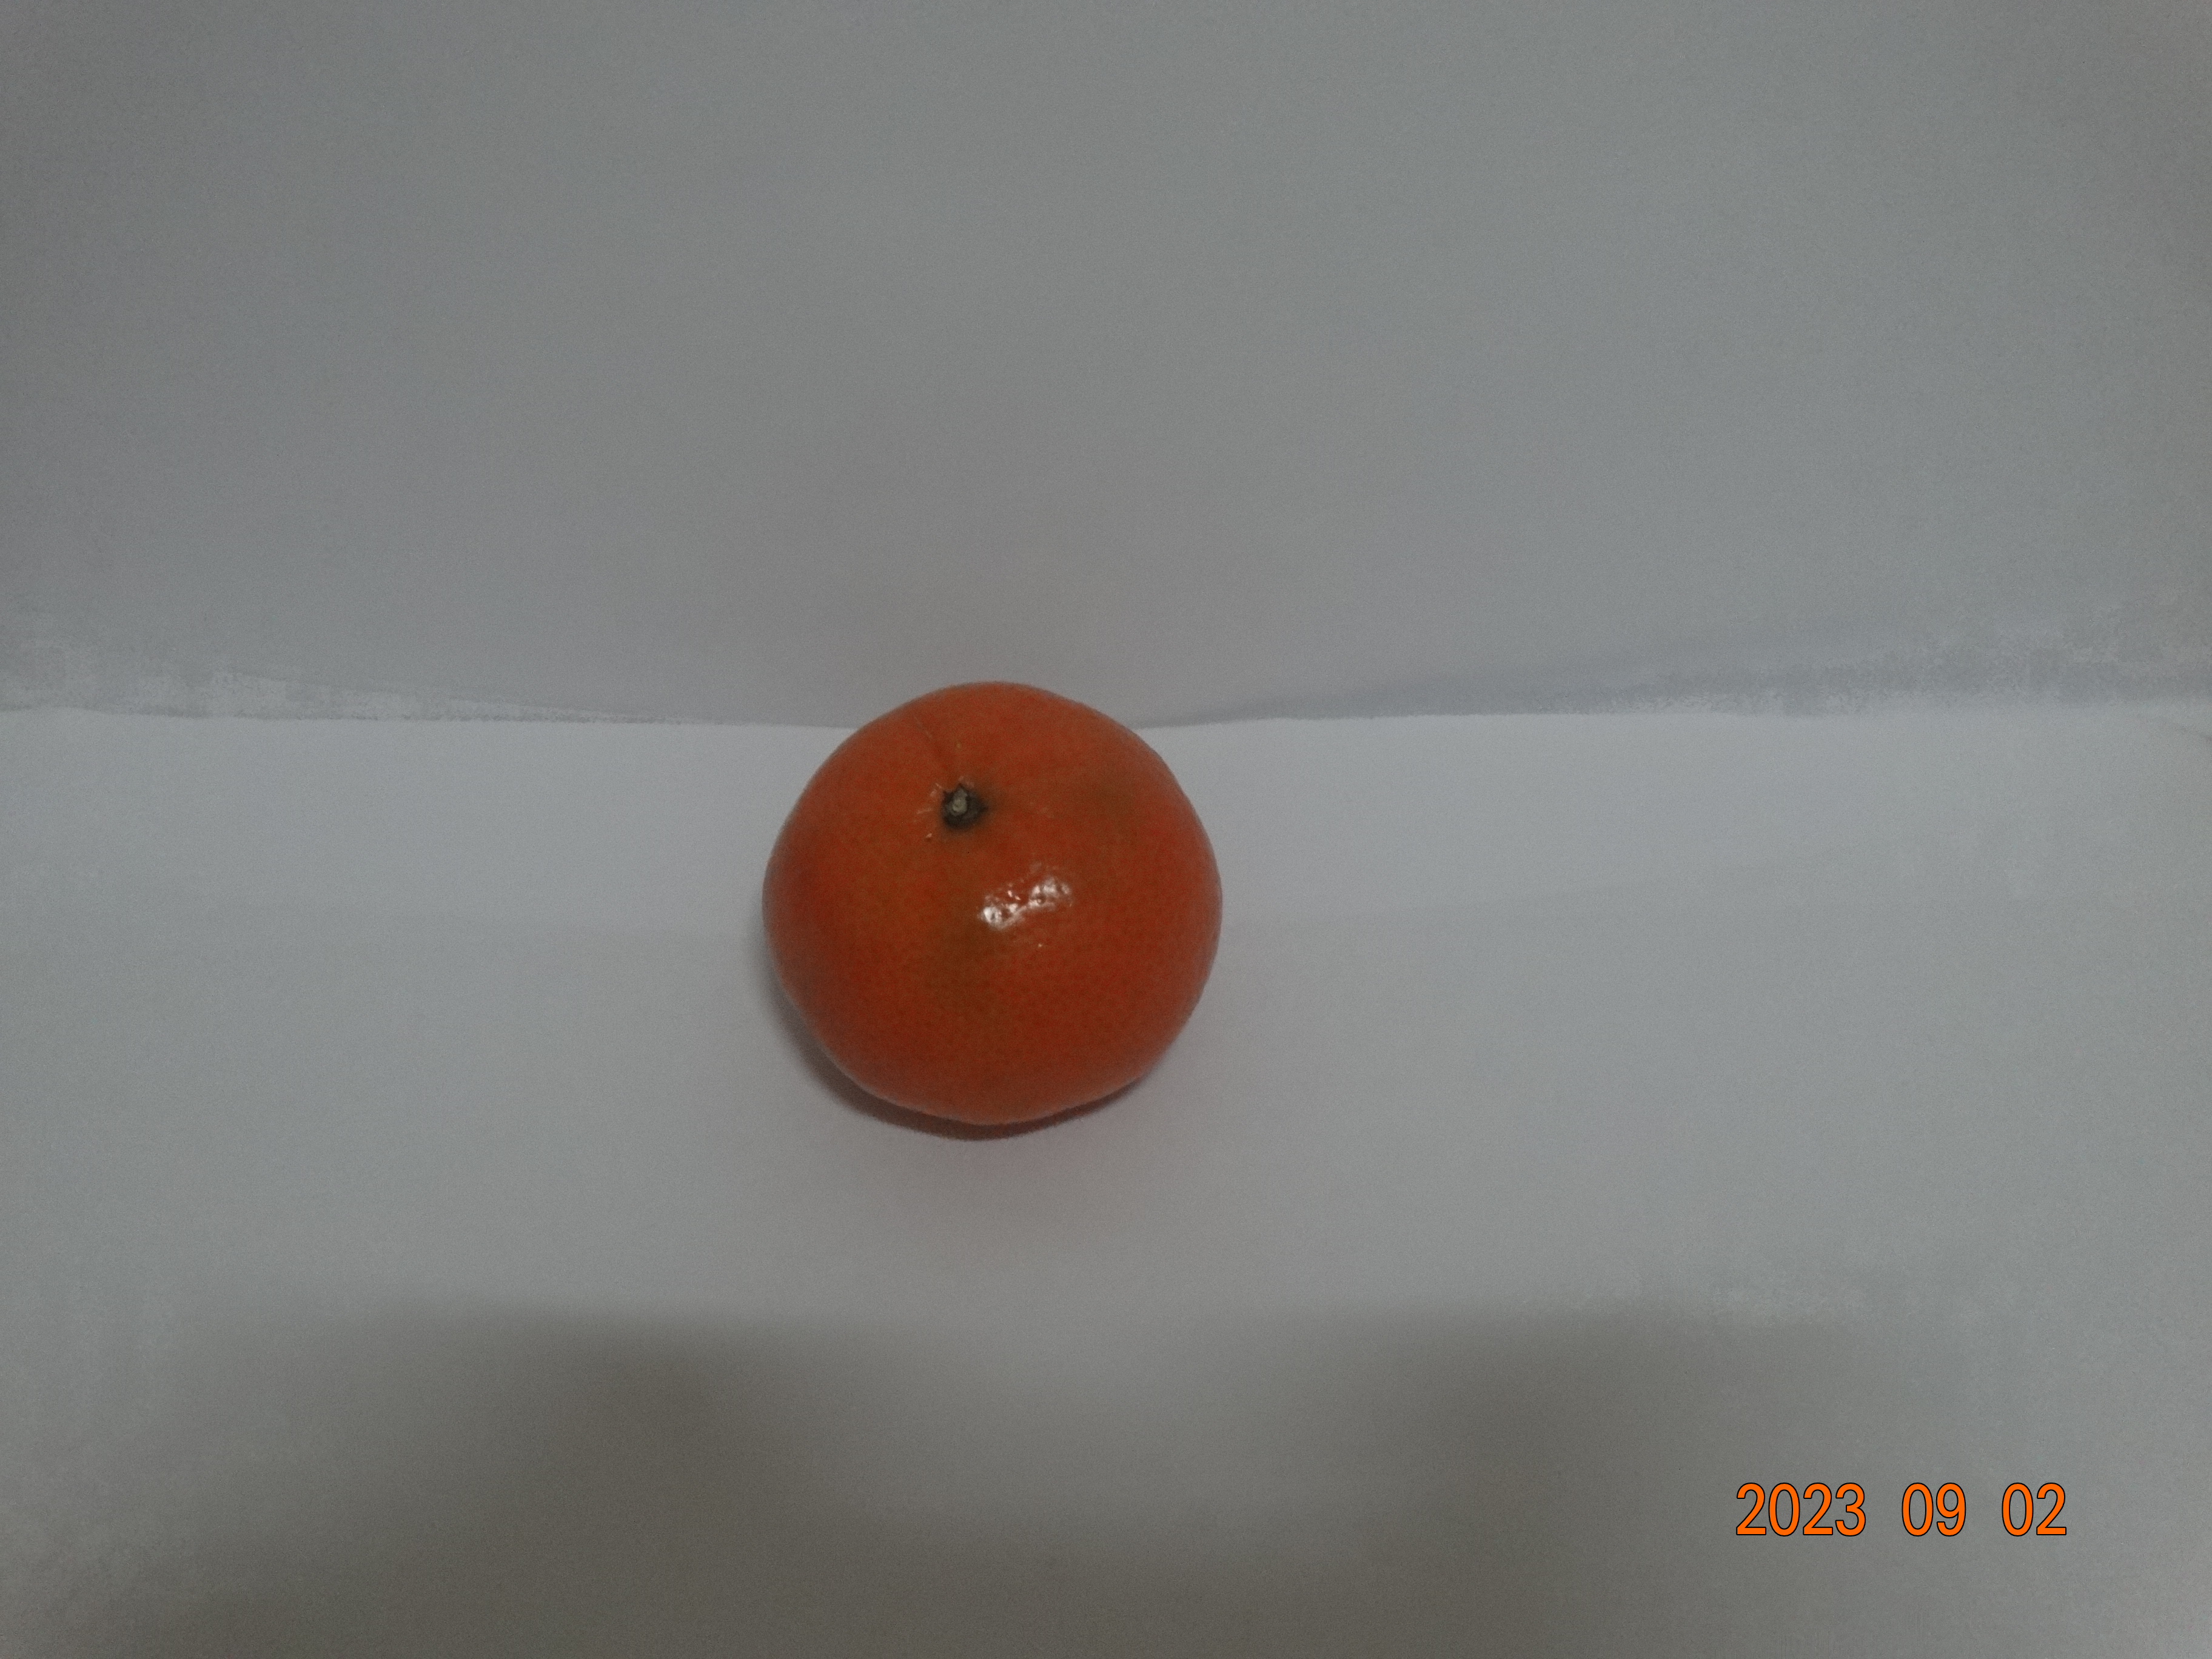
Citrus fruit variety: tangerine